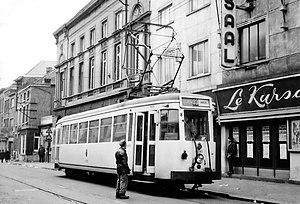
après 1973 Motrice type S 10245 sur la ligne 93 au terminus de Binche Postes.
La ligne 90 de la SNCV est une ancienne ligne de tramway vicinal de la Société nationale des chemins de fer vicinaux. Exploitée entre le 15 février 1931 et le 29 août 1993, la ligne reliait Charleroi à Mons par Binche puis Charleroi à La Louvière à partir du 3 juin 1973, elle faisait partie au sein du groupe du Hainaut des lignes du réseau de Charleroi et a été par ailleurs la dernière ligne de tramway vicinal du Hainaut à avoir fonctionné.